Montage (filmmaking)

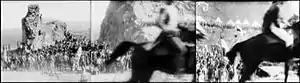
The triptych montage finale of "Napoléon".

One of the original films to innovate montage filmmaking was Abel Gance's 1927 film "Napoléon". The film uses montage throughout and its triptych finale includes a row of three reels of film playing either a continuous image or a montage of separate shots. Sergei Eisentein credited Gance with inspiring his fascination with montage, a technique he would become well-known for: